Fiat Cronos

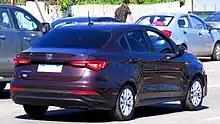
Rear view (pre-facelift)

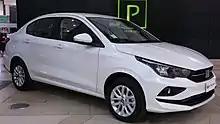
2022 Fiat Cronos 1.8 Drive

In April 2016, the Cronos was officially announced by the CEO of Fiat Chrysler Automobiles, Sergio Marchionne. During the announcement event, he illustrated an investment plan of $500 million for an FCA plant in Córdoba, Argentina. He anticipated total annual production of 100,000 units at full capacity. In 2018, the plant was the subject of an episode of "Megafábricas" from Nat Geo.